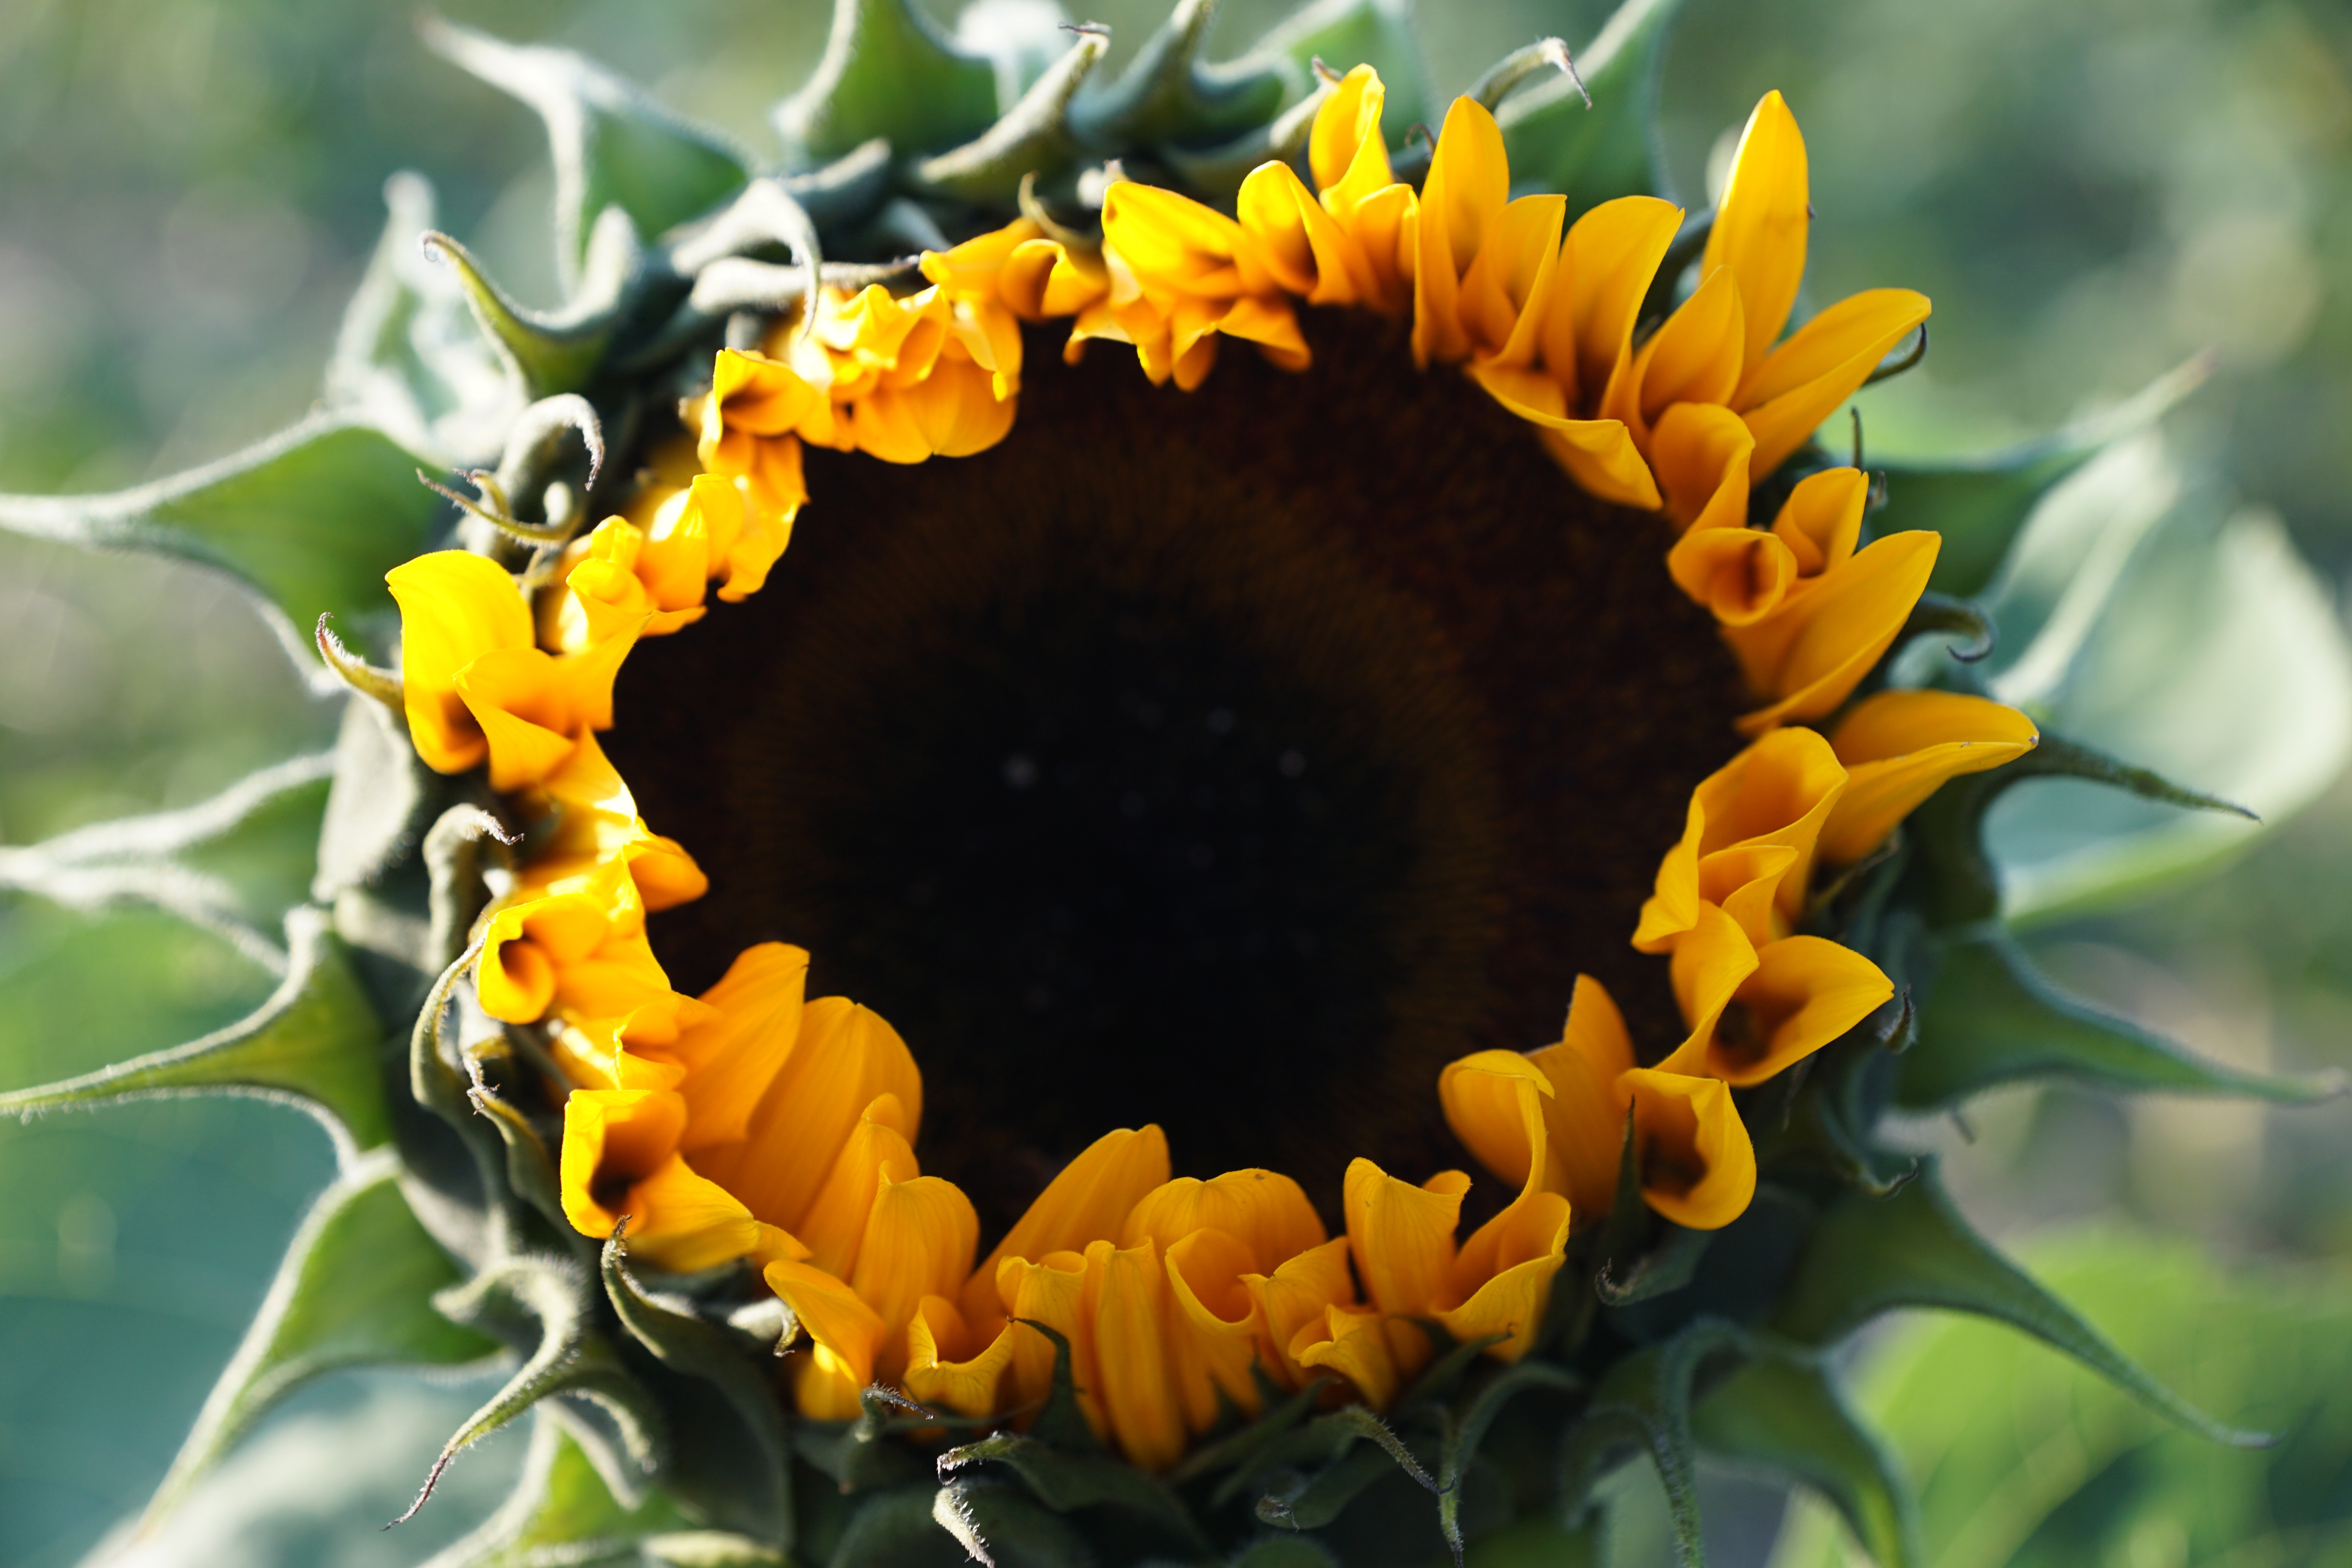
plant, flower, petal, summer, green, harvest, produce, autumn, botany, yellow, healthy, eat, flora, sunflower, wildflower, sun flower, oil, macro photography, flowering plant, daisy family, land plant